Margaret River (wine region)

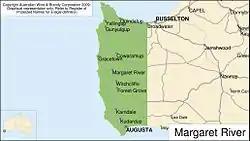
Margaret River Wine Region

Margaret River is the major geographical indication wine region in southwest Western Australia, with 5,840 hectares under vine and 215 wineries as at 2012. Margaret River wine region is made up predominantly of boutique size wine producers; although winery operations range from the smallest crushing 3.5 tonne per year to the largest around 2,500 tonne. The climate of Margaret River is more strongly maritime-influenced than any other major Australian region. It has the lowest mean annual temperature range, of only 7.6 °C, and as well as the most marked Mediterranean climate in terms of rainfall, with only 200 millimetres of the annual 1160 millimetres falling between October and April. The low diurnal and seasonal temperature range means an unusually even accumulation of warmth. Overall the climate is similar to that of Bordeaux in a dry vintage. Although the region produces just two percent of total Australian wine grape production, it produces over 20 percent of Australia's premium wine market. The principal grape varieties are split 40/60 between red and white; Cabernet Sauvignon, Chardonnay, Sauvignon blanc, Sémillon, Shiraz, Merlot and Chenin Blanc.